2009 Minnesota Vikings season

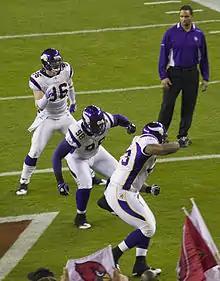
Brian Robison, Letroy Guion and Jimmy Kennedy in week 13

Coming off their easy home win over the Bears, the Vikings flew to the desert for a Week 13 Sunday Night duel with the defending NFC champion Arizona Cardinals. In the first quarter, Minnesota got on the board with quarterback Brett Favre completing a 3-yard touchdown pass to tight end Visanthe Shiancoe. It was originally ruled an incomplete pass as Shiancoe was deemed to have stepped out of bounds, but Minnesota challenged and won based on the fact that Shiancoe had both feet inbounds and the referee counted Shiancoe's third step, thereby making the original ruling on the field to be overturned. The Cardinals then responded with quarterback Kurt Warner finding wide receiver Anquan Boldin on a 2-yard touchdown pass.